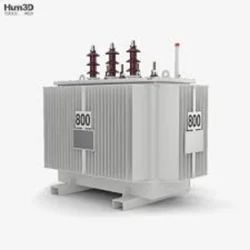
Label: Three_Phase_Distribution_Transformers